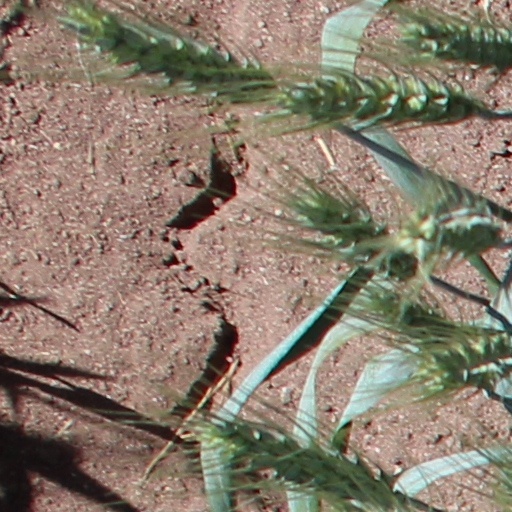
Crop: wheat